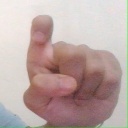
अक्षर: इ